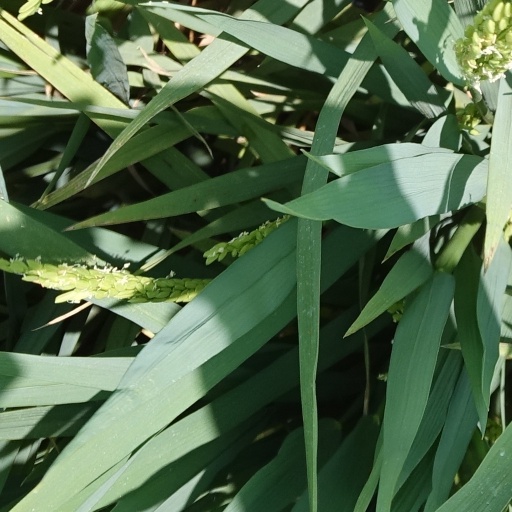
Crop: rice